Order of Saint Stanislaus

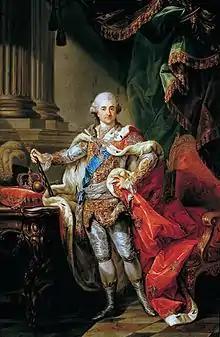
Stanislaus II Augustus Poniatowski, King of Poland, founder of the "Order of the Knights of Saint Stanislaus, Bishop and Martyr" on 7 May 1765.

Stanisław August Poniatowski, King of Poland, established the "Order of the Knights of Saint Stanislaus, Bishop and Martyr" on 8 May 1765 Initially, the order was limited to 100 members who were required to prove four generations of nobility. The knights were required to pay for donations to poor people and to adhere to various rules of chivalry.